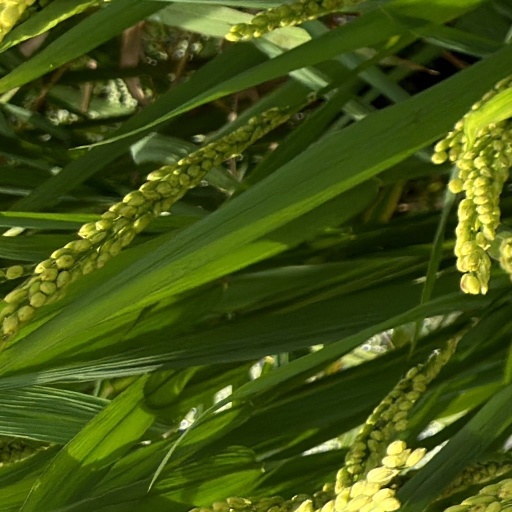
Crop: rice